Jhon Lucumí

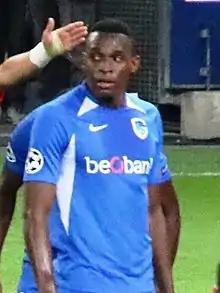
Lucumí playing for Genk in 2019

Jhon Janer Lucumí Bonilla (born 26 June 1998) is a Colombian professional footballer who plays as a centre-back for club Bologna and the Colombia national team.